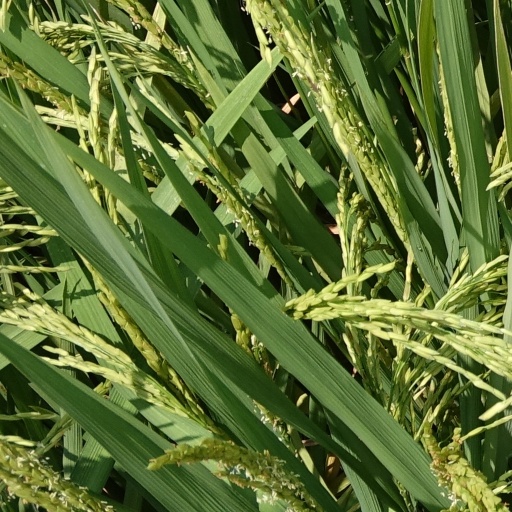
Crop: rice